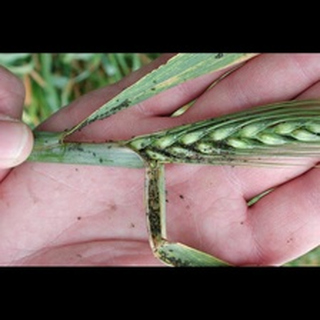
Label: wheat_aphid